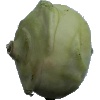
Label: Kohlrabi 1